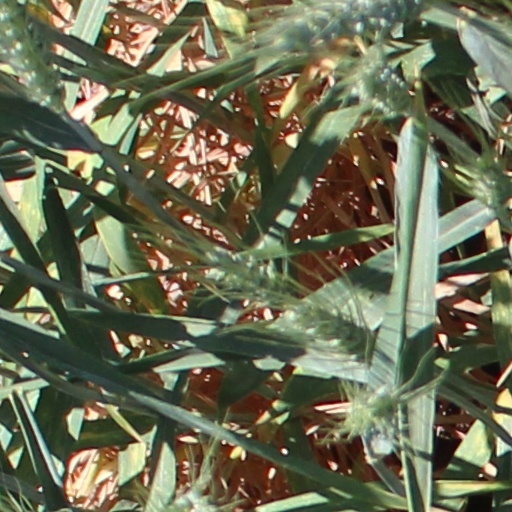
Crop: wheat